Dick Chandler

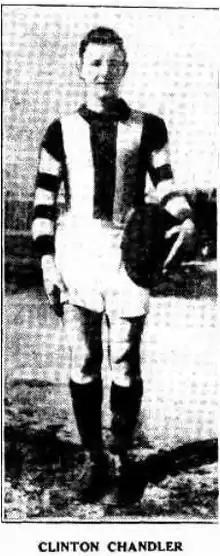
Chandler in 1928

Clinton Dickson Chandler (4 April 1910 – 6 June 1969) was an Australian rules footballer who played with Carlton and Hawthorn in the Victorian Football League (VFL).